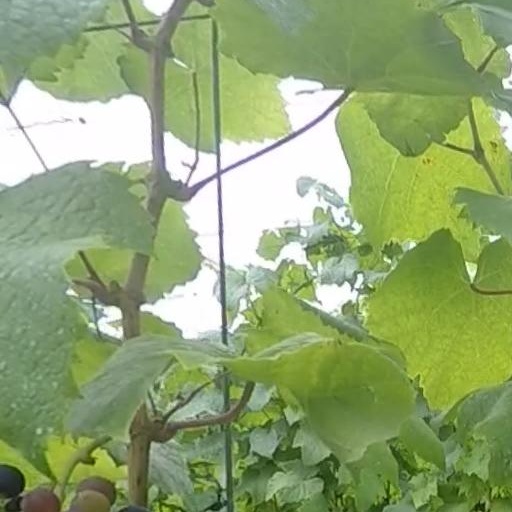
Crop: grape